Describe the emotion expressed in this image:  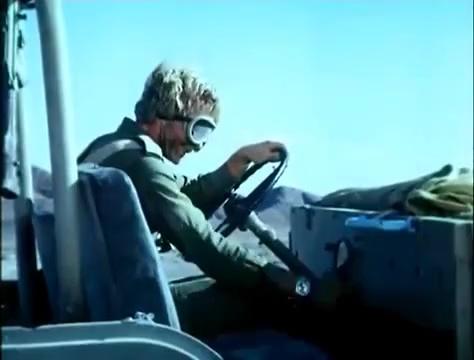
This person displays Pain, valence and arousal with low intensity.